The Guilty Are Afraid

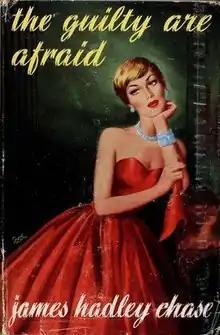
Cover of the first edition, published by Robert Hale

The Guilty Are Afraid is a 1957 thriller novel by British writer James Hadley Chase. The novel is set against the background of a rich gangster ridden city on the American Pacific Coast where Lew Brandon, the protagonist, looks for the killer, the antagonist who disposed of his partner Jack Sheppey.